Hank Aaron

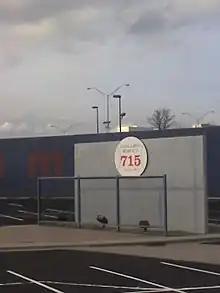
The fence over which Aaron hit his 715th career home run displayed outside of Turner Field

During his days in Atlanta, Aaron reached several milestones; he was only the eighth player ever to hit 500 career home runs, with his 500th coming against Mike McCormick of the San Francisco Giants on July 14, 1968—exactly one year after former Milwaukee Braves teammate Eddie Mathews had hit his 500th. Aaron was, at the time, the second-youngest player to reach the milestone. On July 31, 1969, Aaron hit his 537th home run, passing Mickey Mantle's total; this moved Aaron into third place on the career home run list, after Willie Mays and Babe Ruth. At the end of the 1969 season, Aaron again finished third in the MVP voting.